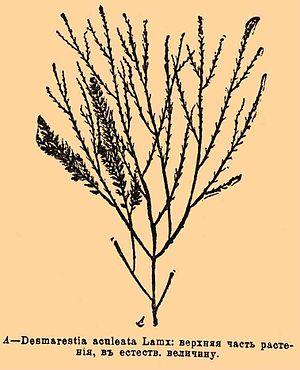
Les Desmarestiaceae sont une famille d’algues brunes de l’ordre des Desmarestiales.